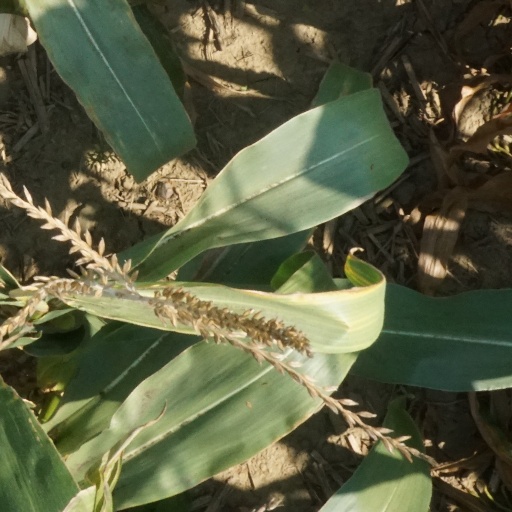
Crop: maize; corn